Mamilia gens

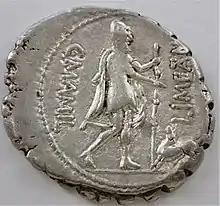
Denarius of Gaius Mamilius Limetanus. The obverse (not pictured) features a head of Mercury; on the reverse, Odysseus is welcomed by his hound.

The gens Mamilia was a plebeian family at ancient Rome during the period of the Republic. The gens was originally one of the most distinguished families of Tusculum, and indeed in the whole of Latium. It is first mentioned in the time of the Tarquins; and it was to a member of this family, Octavius Mamilius, that Lucius Tarquinius Superbus, the seventh and last King of Rome, betrothed his daughter. The gens obtained Roman citizenship in the 5th century BC, and some of its members must subsequently have settled at Rome, where Lucius Mamilius Vitulus became the first of the family to hold the consulship in 265 BC, the year before the First Punic War.